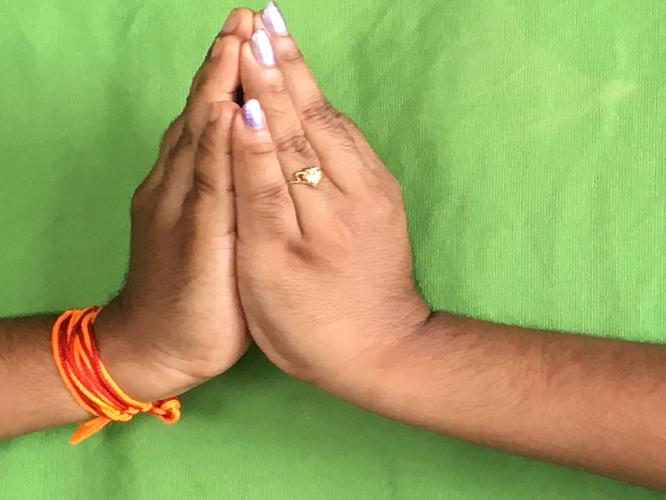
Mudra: Kapotham
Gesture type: double_hand